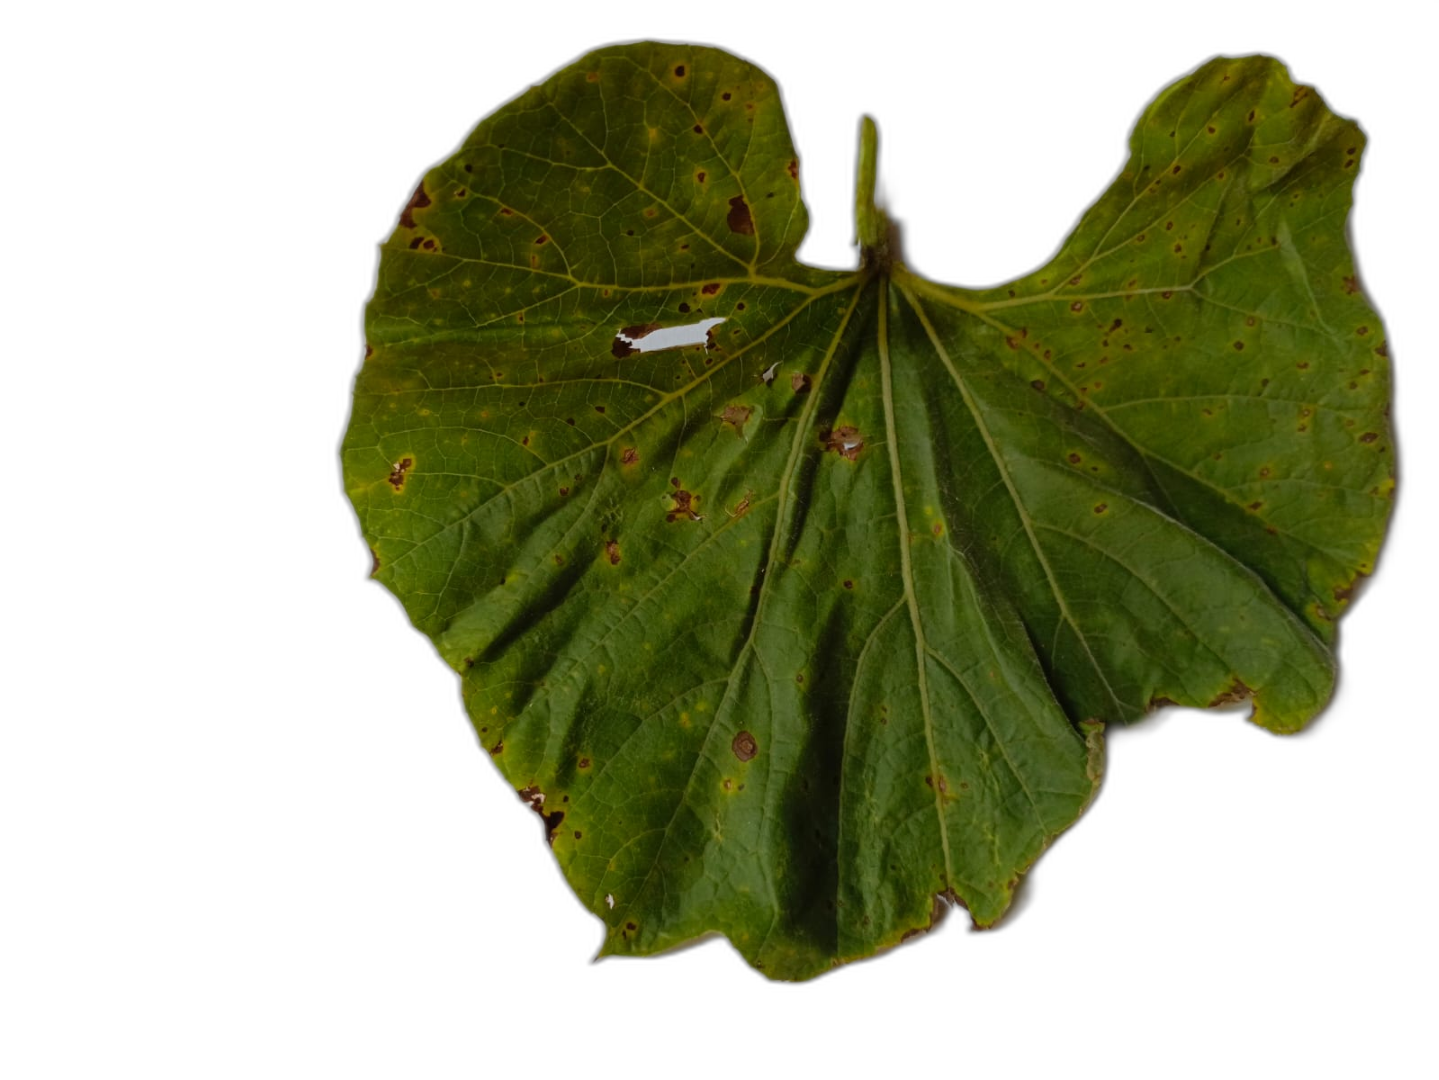
Crop: Bottle Gourd
Label: Anthracnose